Hollywood on Television

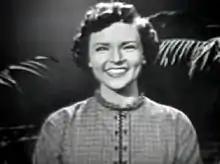
Betty White in 1954

Hollywood on Television is a five-hour, six-day-a-week live television talk show that starred newcomer Betty White and radio disc jockey Al Jarvis that ran from 1949-1953. Broadcast from 12:30 to 5:30 p.m. Pacific Time, it was the first daytime program on KLAC-TV in Los Angeles.